Disk'O

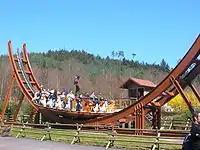
A standard Disk'O at Fraispertuis City, France

The Disk'O (also known as Skater or Surf's Up) is a type of flat ride manufactured by Zamperla of Italy. The ride is a larger version of a Rockin' Tug, also manufactured by Zamperla.